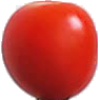
Label: Tomato Cherry Red 1